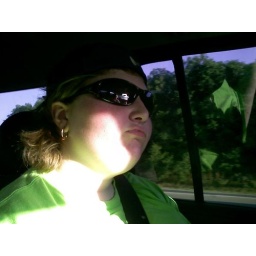
my girl in the car